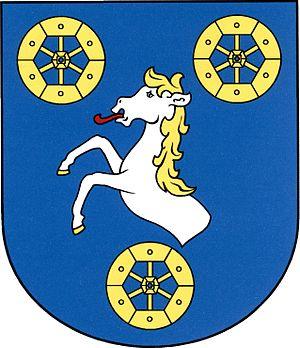
Všestary est une commune du district de Prague-Est, dans la région de Bohême-Centrale, en République tchèque. Sa population s'élevait à 921 habitants en 2020.